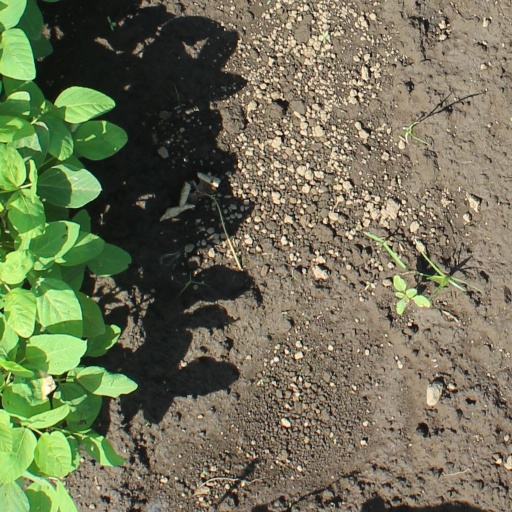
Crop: soybean